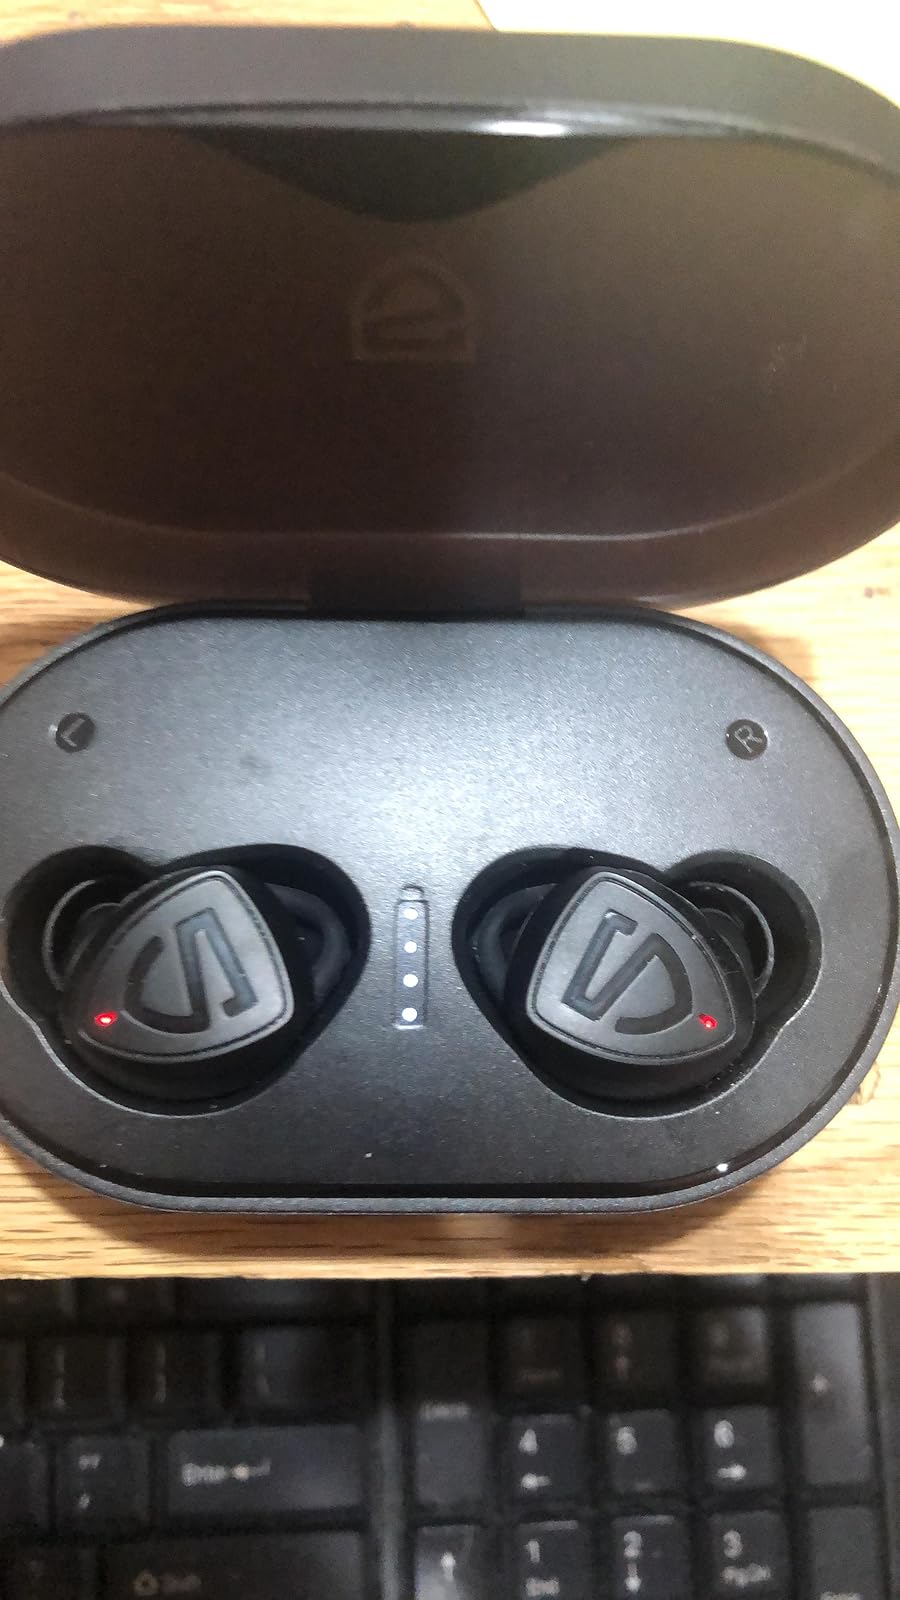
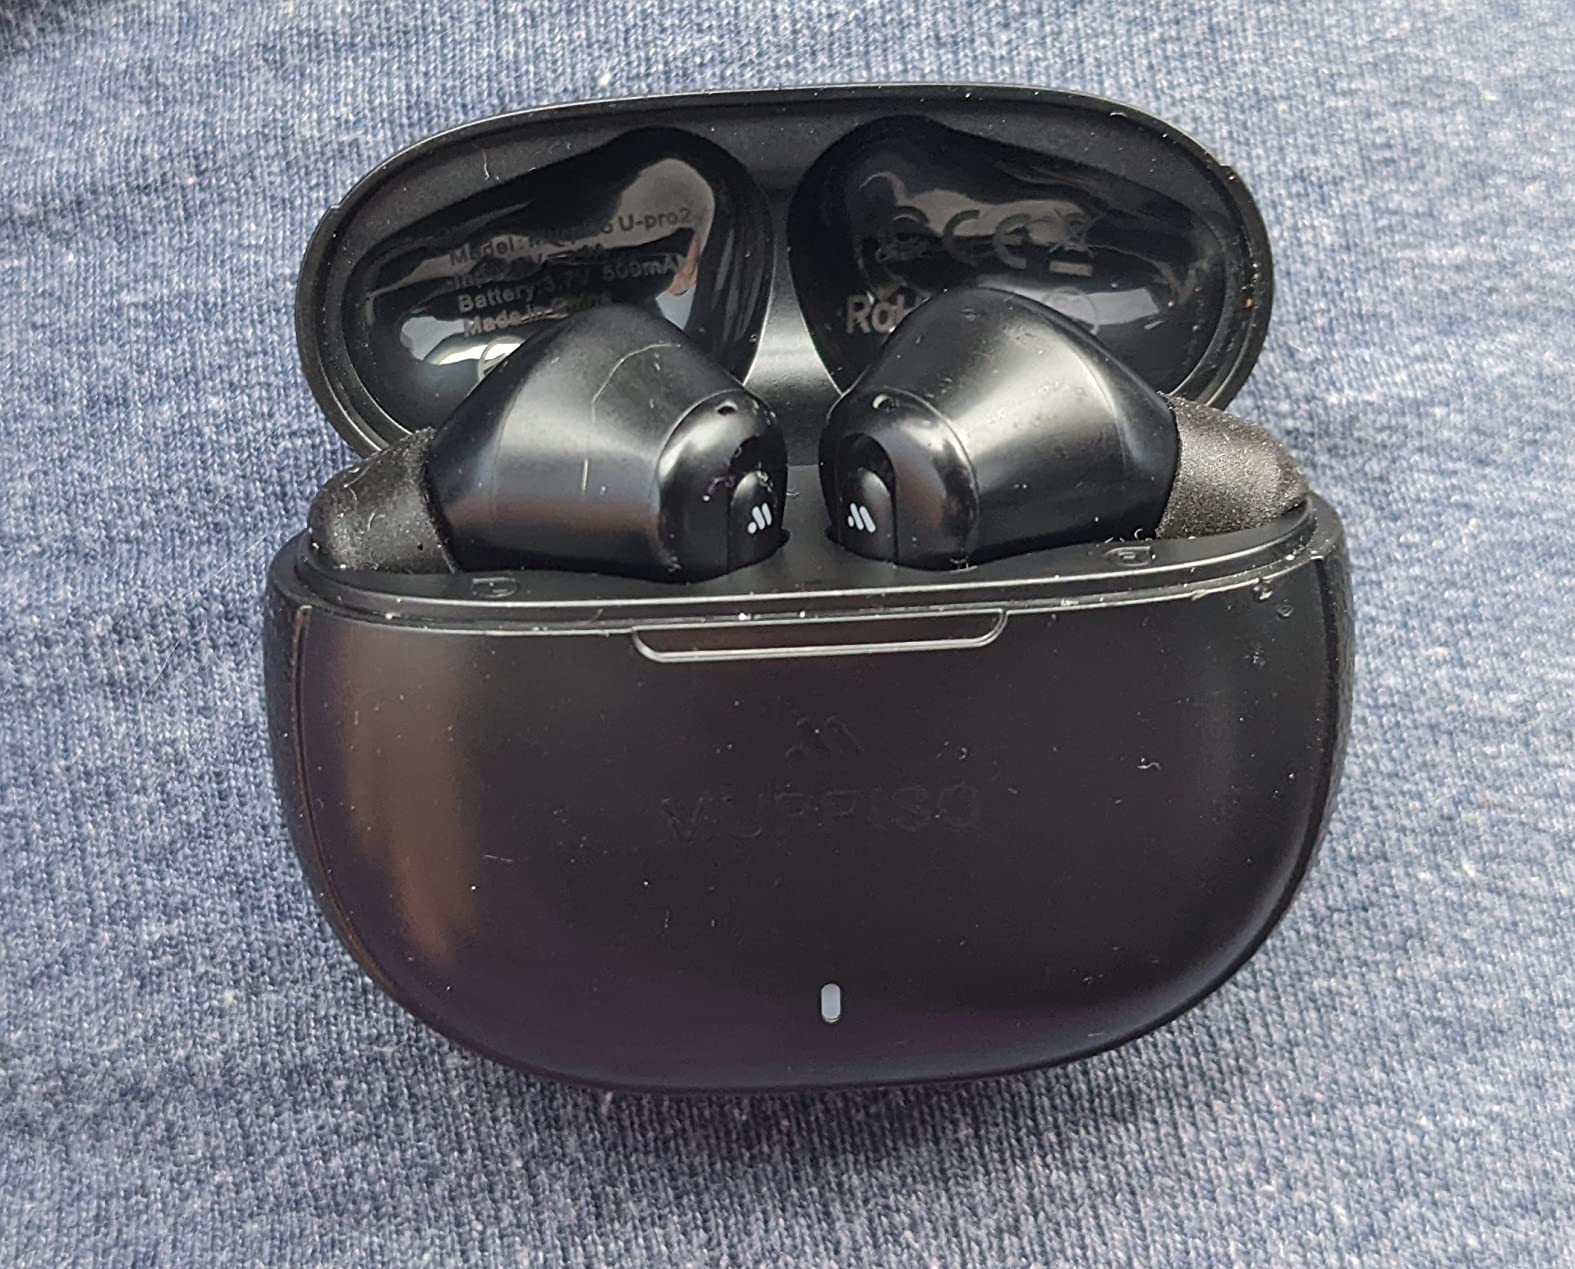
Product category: earbuds
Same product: no